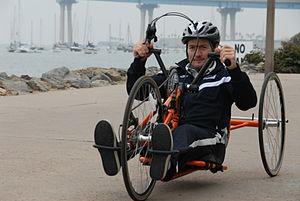
Le vélocimane est un vélocipède, généralement un tricycle, entrainé par la force des bras. Il est généralement adapté aux personnes paraplégiques.